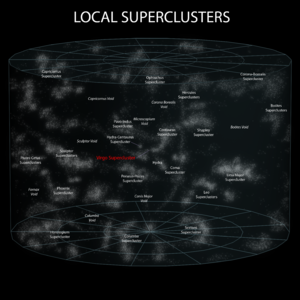
La Voie lactée, aussi nommée la Galaxie, est une galaxie spirale barrée qui comprend de 200 à 400 milliards d'étoiles et au minimum 100 milliards de planètes. Son diamètre est estimé à environ 100 000 à 120 000 années-lumière, voire à 150 000 ou à 200 000 années-lumière bien que le nombre d'étoiles au-delà de 120 000 années-lumière soit très faible. Elle et son cortège de galaxies satellites font partie du Groupe local, lui-même rattaché au superamas de la Vierge appartenant lui-même à Laniakea. Le Système solaire, qui en fait partie, se situe à environ 27 000 années‌-lumière du centre de la Voie lactée, lequel est constitué d'un trou noir supermassif.
Voici plusieurs listes de vides et de supervides astronomiques, des régions situées entre les filaments galactiques et contenant très peu de matière visible. Les vides sont listés en fonction de la nature du vide, de la constellation ou du relevé astronomique concerné.